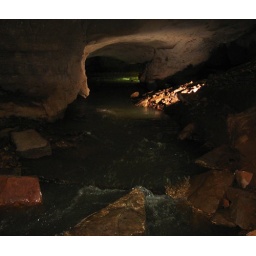
Looking across the stream passage from near E2 back towards E1 (the green glow on the water in the background.)